Describe the emotion expressed in this image:  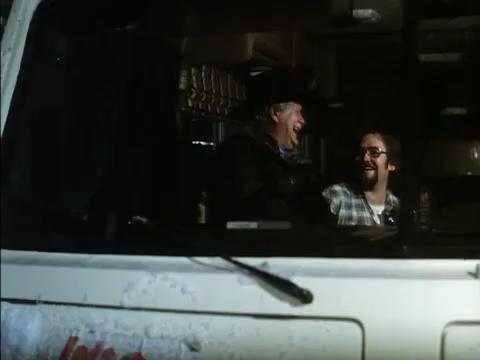
This person displays Fear, valence and arousal with high intensity.